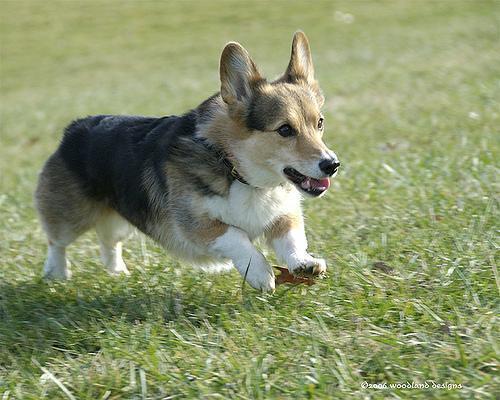
Pembroke